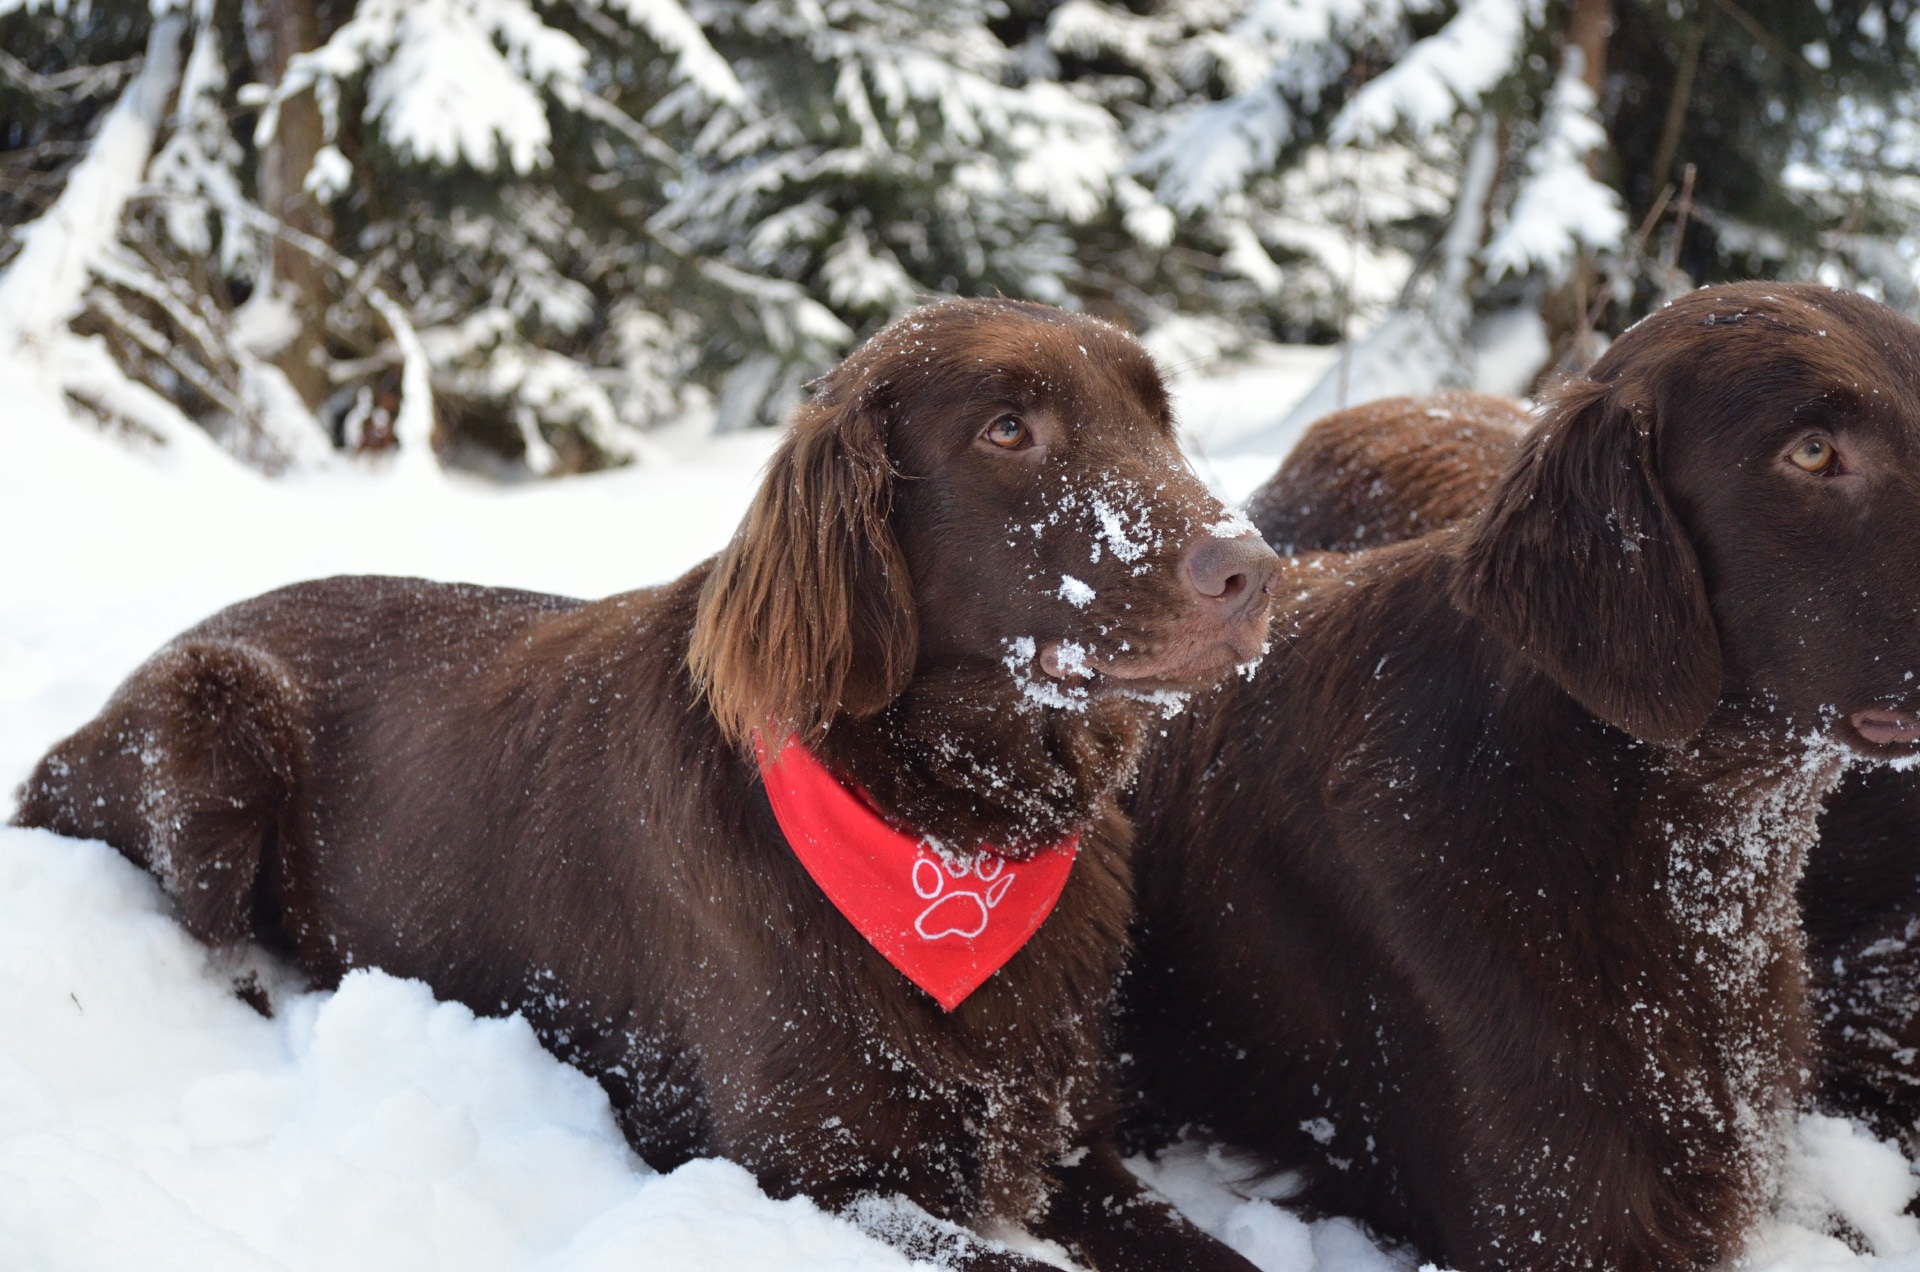
snow, winter, puppy, dog, animal, mammal, outdoors, vertebrate, labrador retriever, retriever, flat coated retriever, dog like mammal, boykin spaniel, field spaniel, german spaniel